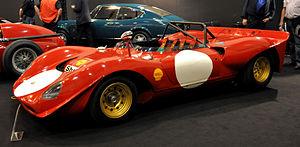
Les Dino 206 S ou Ferrari Dino 206 S sont des voitures Sport-prototypes du constructeur automobile italien Dino fabriquée en 1966 à 18 exemplaires par la Scuderia Ferrari pour la compétition automobile.
La course de côte est une discipline de sport automobile et motocycliste, plus rarement en cyclisme, qui consiste à parcourir le plus rapidement possible un tracé au dénivelé relativement important. En anglais, les courses en côte à vélo sont appelées Hillclimbing alors qu'en français, le terme est réservé aux compétitions extrêmes en motocyclisme : Hill climbing ou montée impossible.